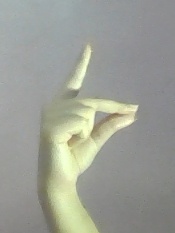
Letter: ta